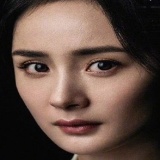
diễn viên Trương Bân Bân